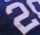
Number: 2